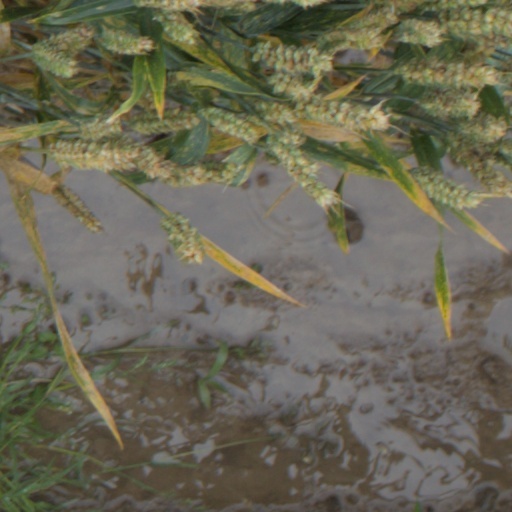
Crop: wheat